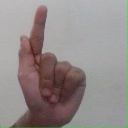
अक्षर: ळ